Answer in natural language. Is tripod floor lamp with white shade (marked B) to the left of Doorway (marked C)? Choose between the following options: no or yes
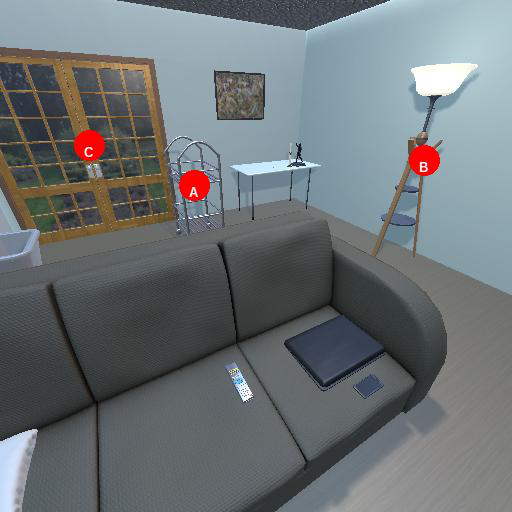
<answer>no</answer>